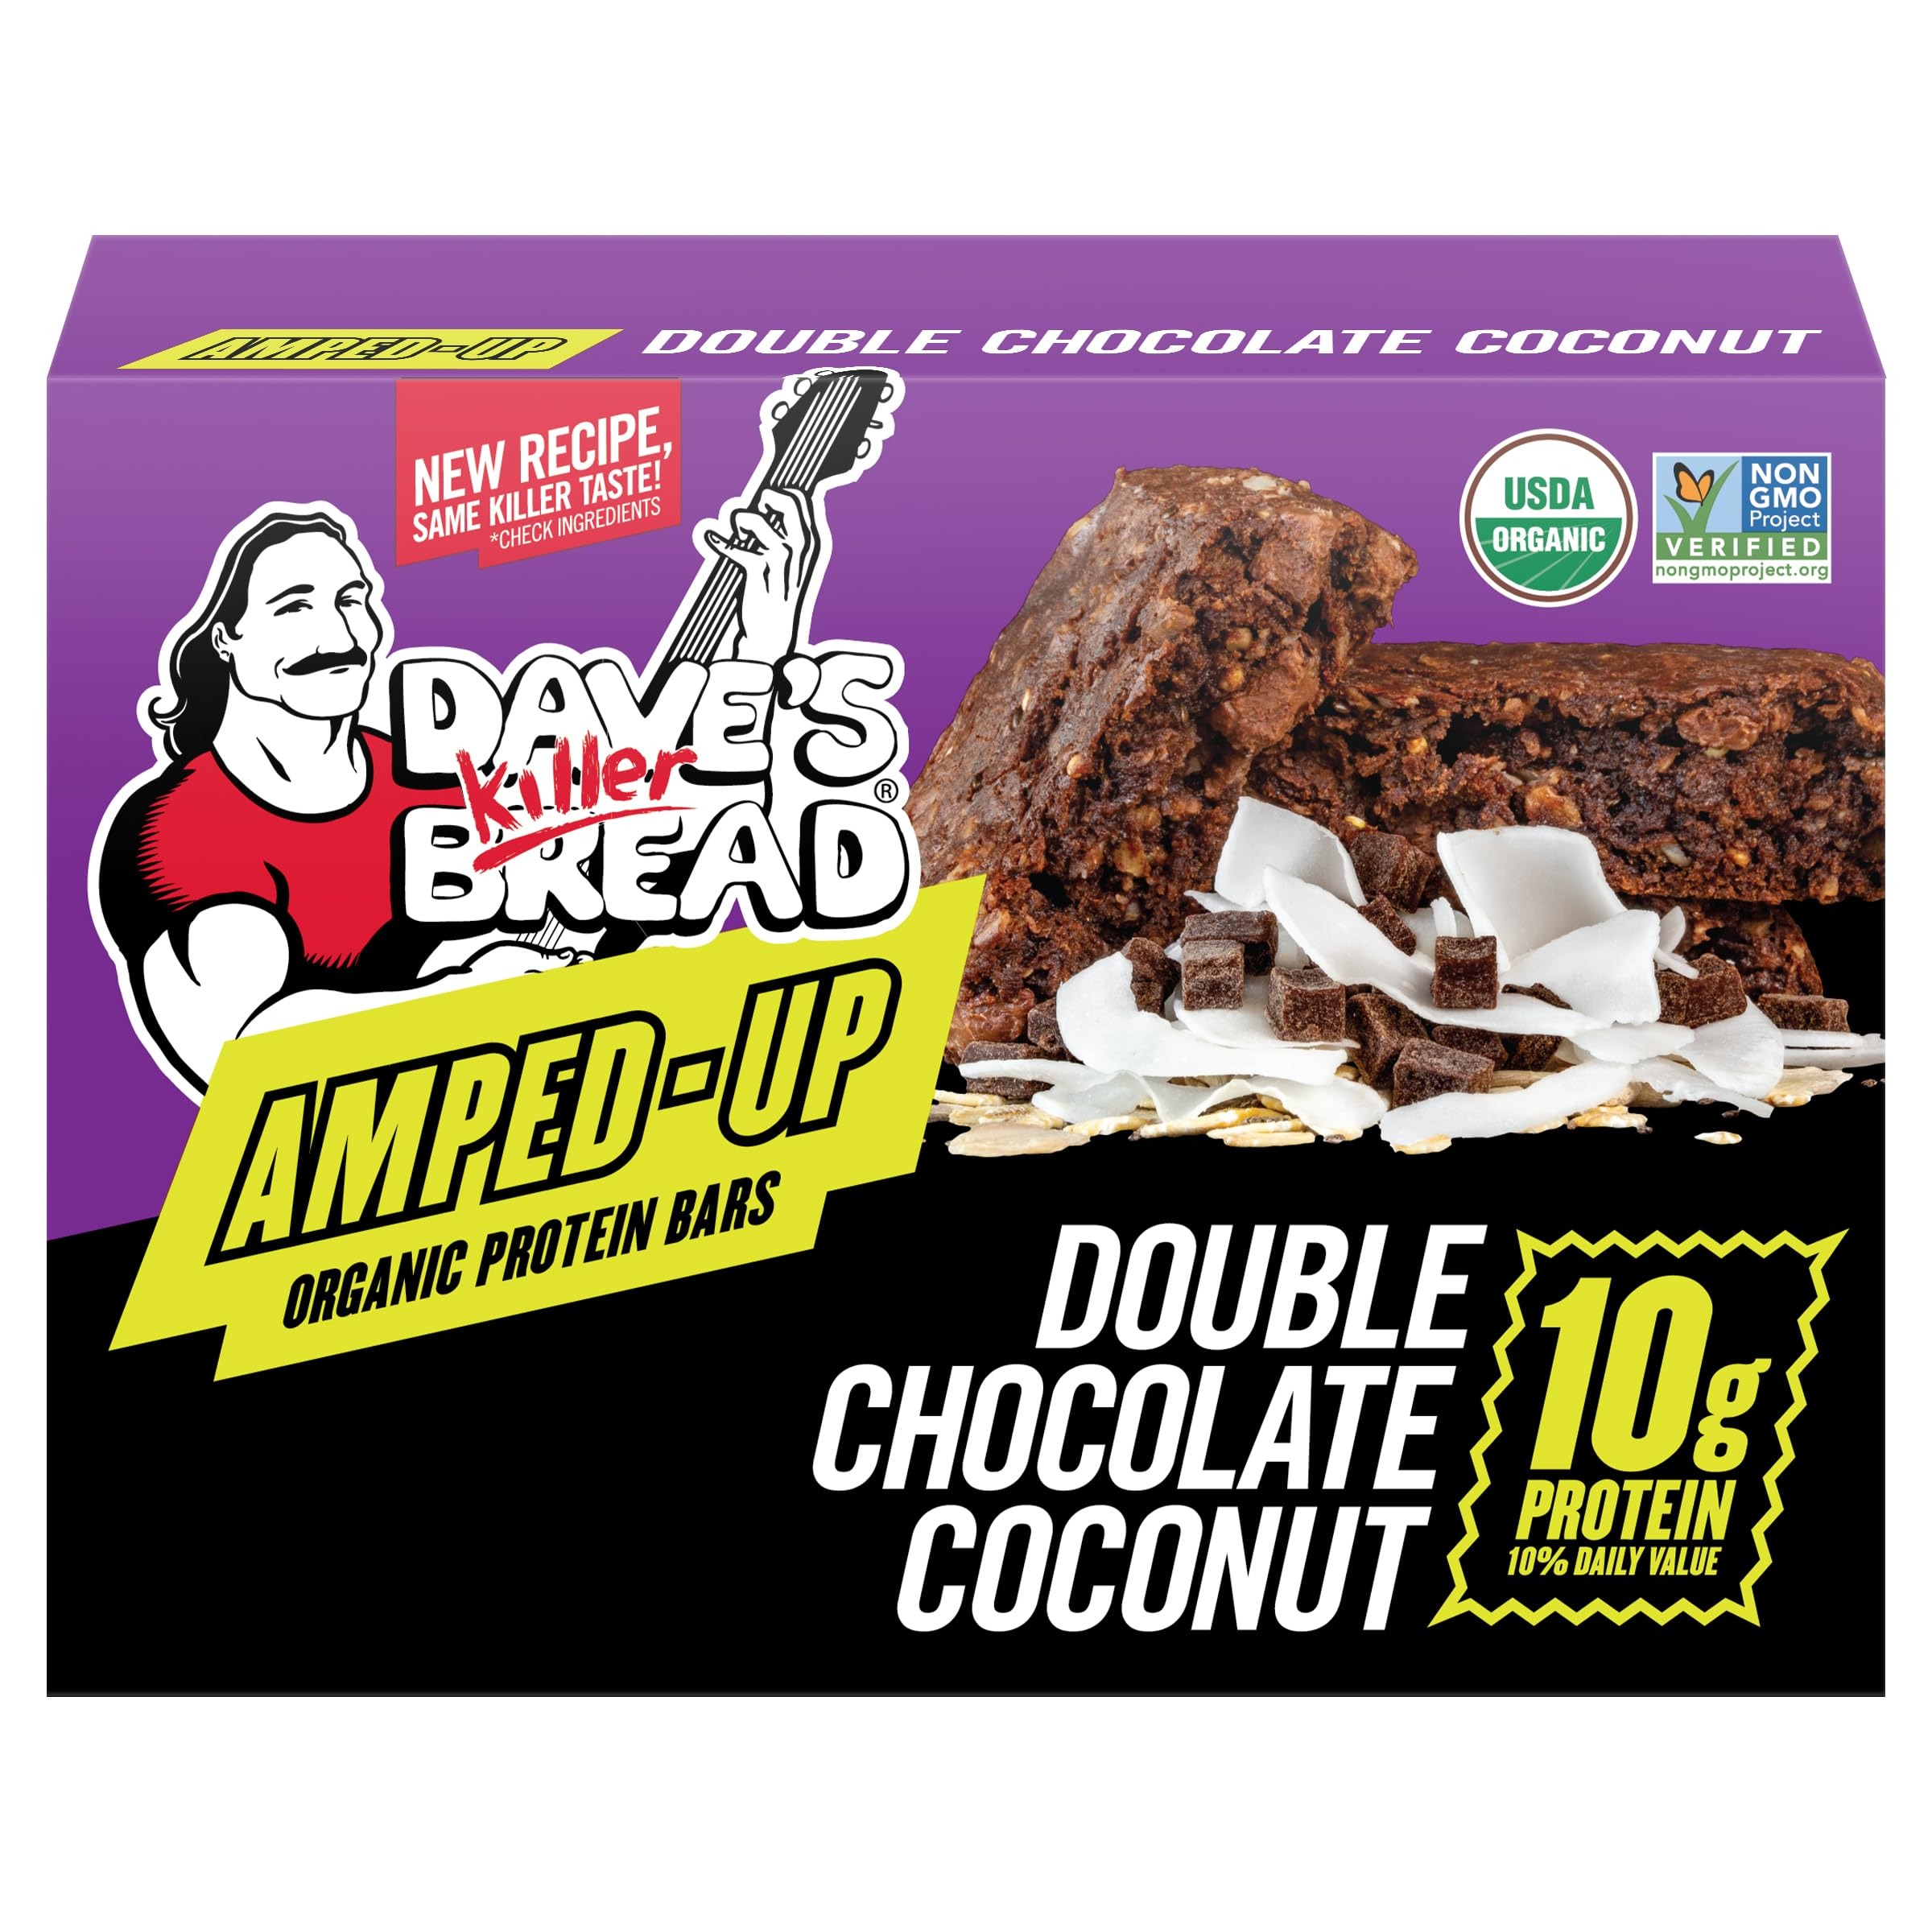
Item Name: Dave's Killer Bread Amped-Up Double Chocolate Coconut Organic Protein Bars, 4 Count
Bullet Point 1: You'll get one 4-count box of individually wrapped Dave's Killer Bread Amped-Up Double Chocolate Coconut Organic Protein Bars
Bullet Point 2: 10g protein (10% daily value) and 6g of whole grains per bar
Bullet Point 3: Baked with two types of organic chocolate, coconut, rolled oats, chia seeds, and quinoa
Bullet Point 4: Dave's Killer Bread Bars are Non-GMO Project Verified and USDA Organic Certified, plus has no high-fructose corn syrup, artificial preservatives or artificial ingredients
Bullet Point 5: For the most accurate and updated ingredient info, always check the ingredients label on the actual product.
Value: 7.6
Unit: Ounce

Price: 8.92